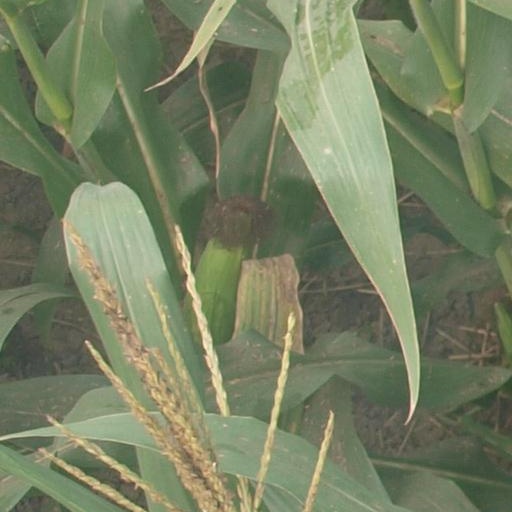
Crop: maize; corn